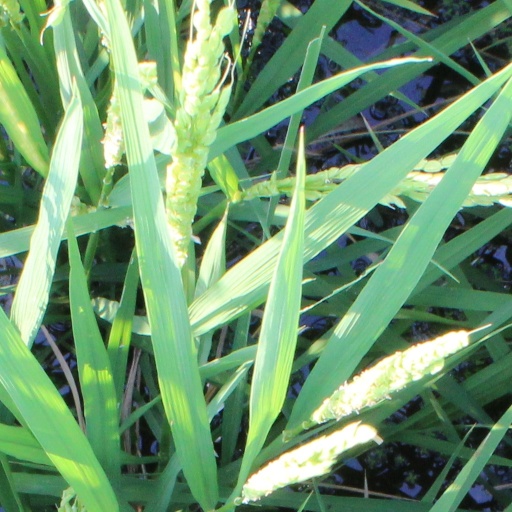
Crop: rice